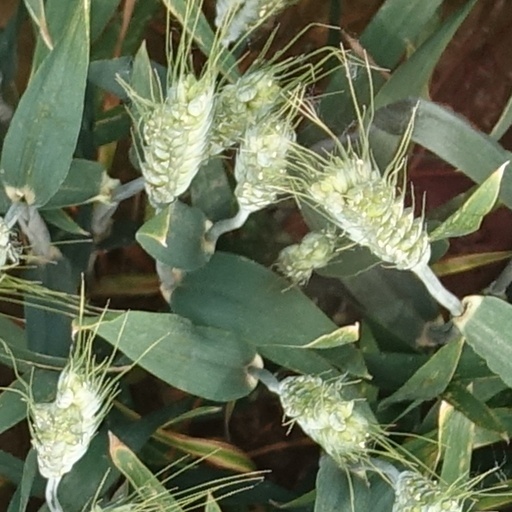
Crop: wheat